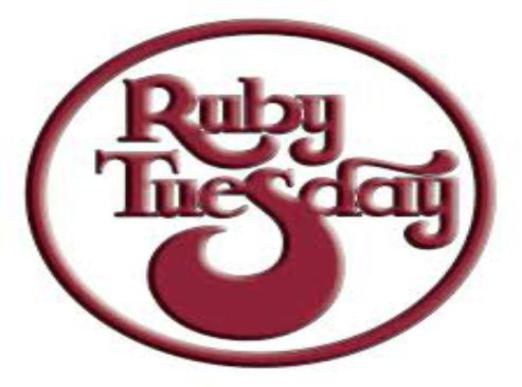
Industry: Food